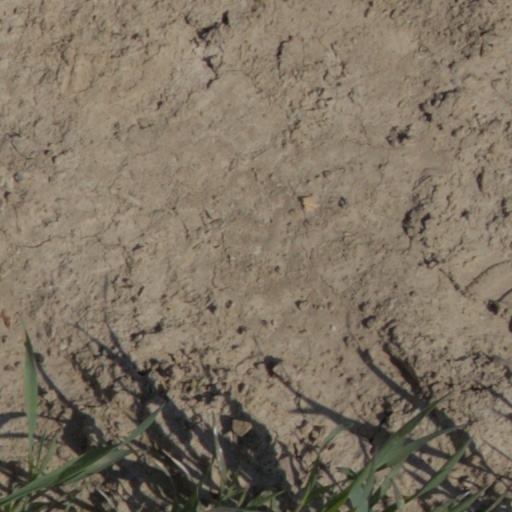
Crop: wheat